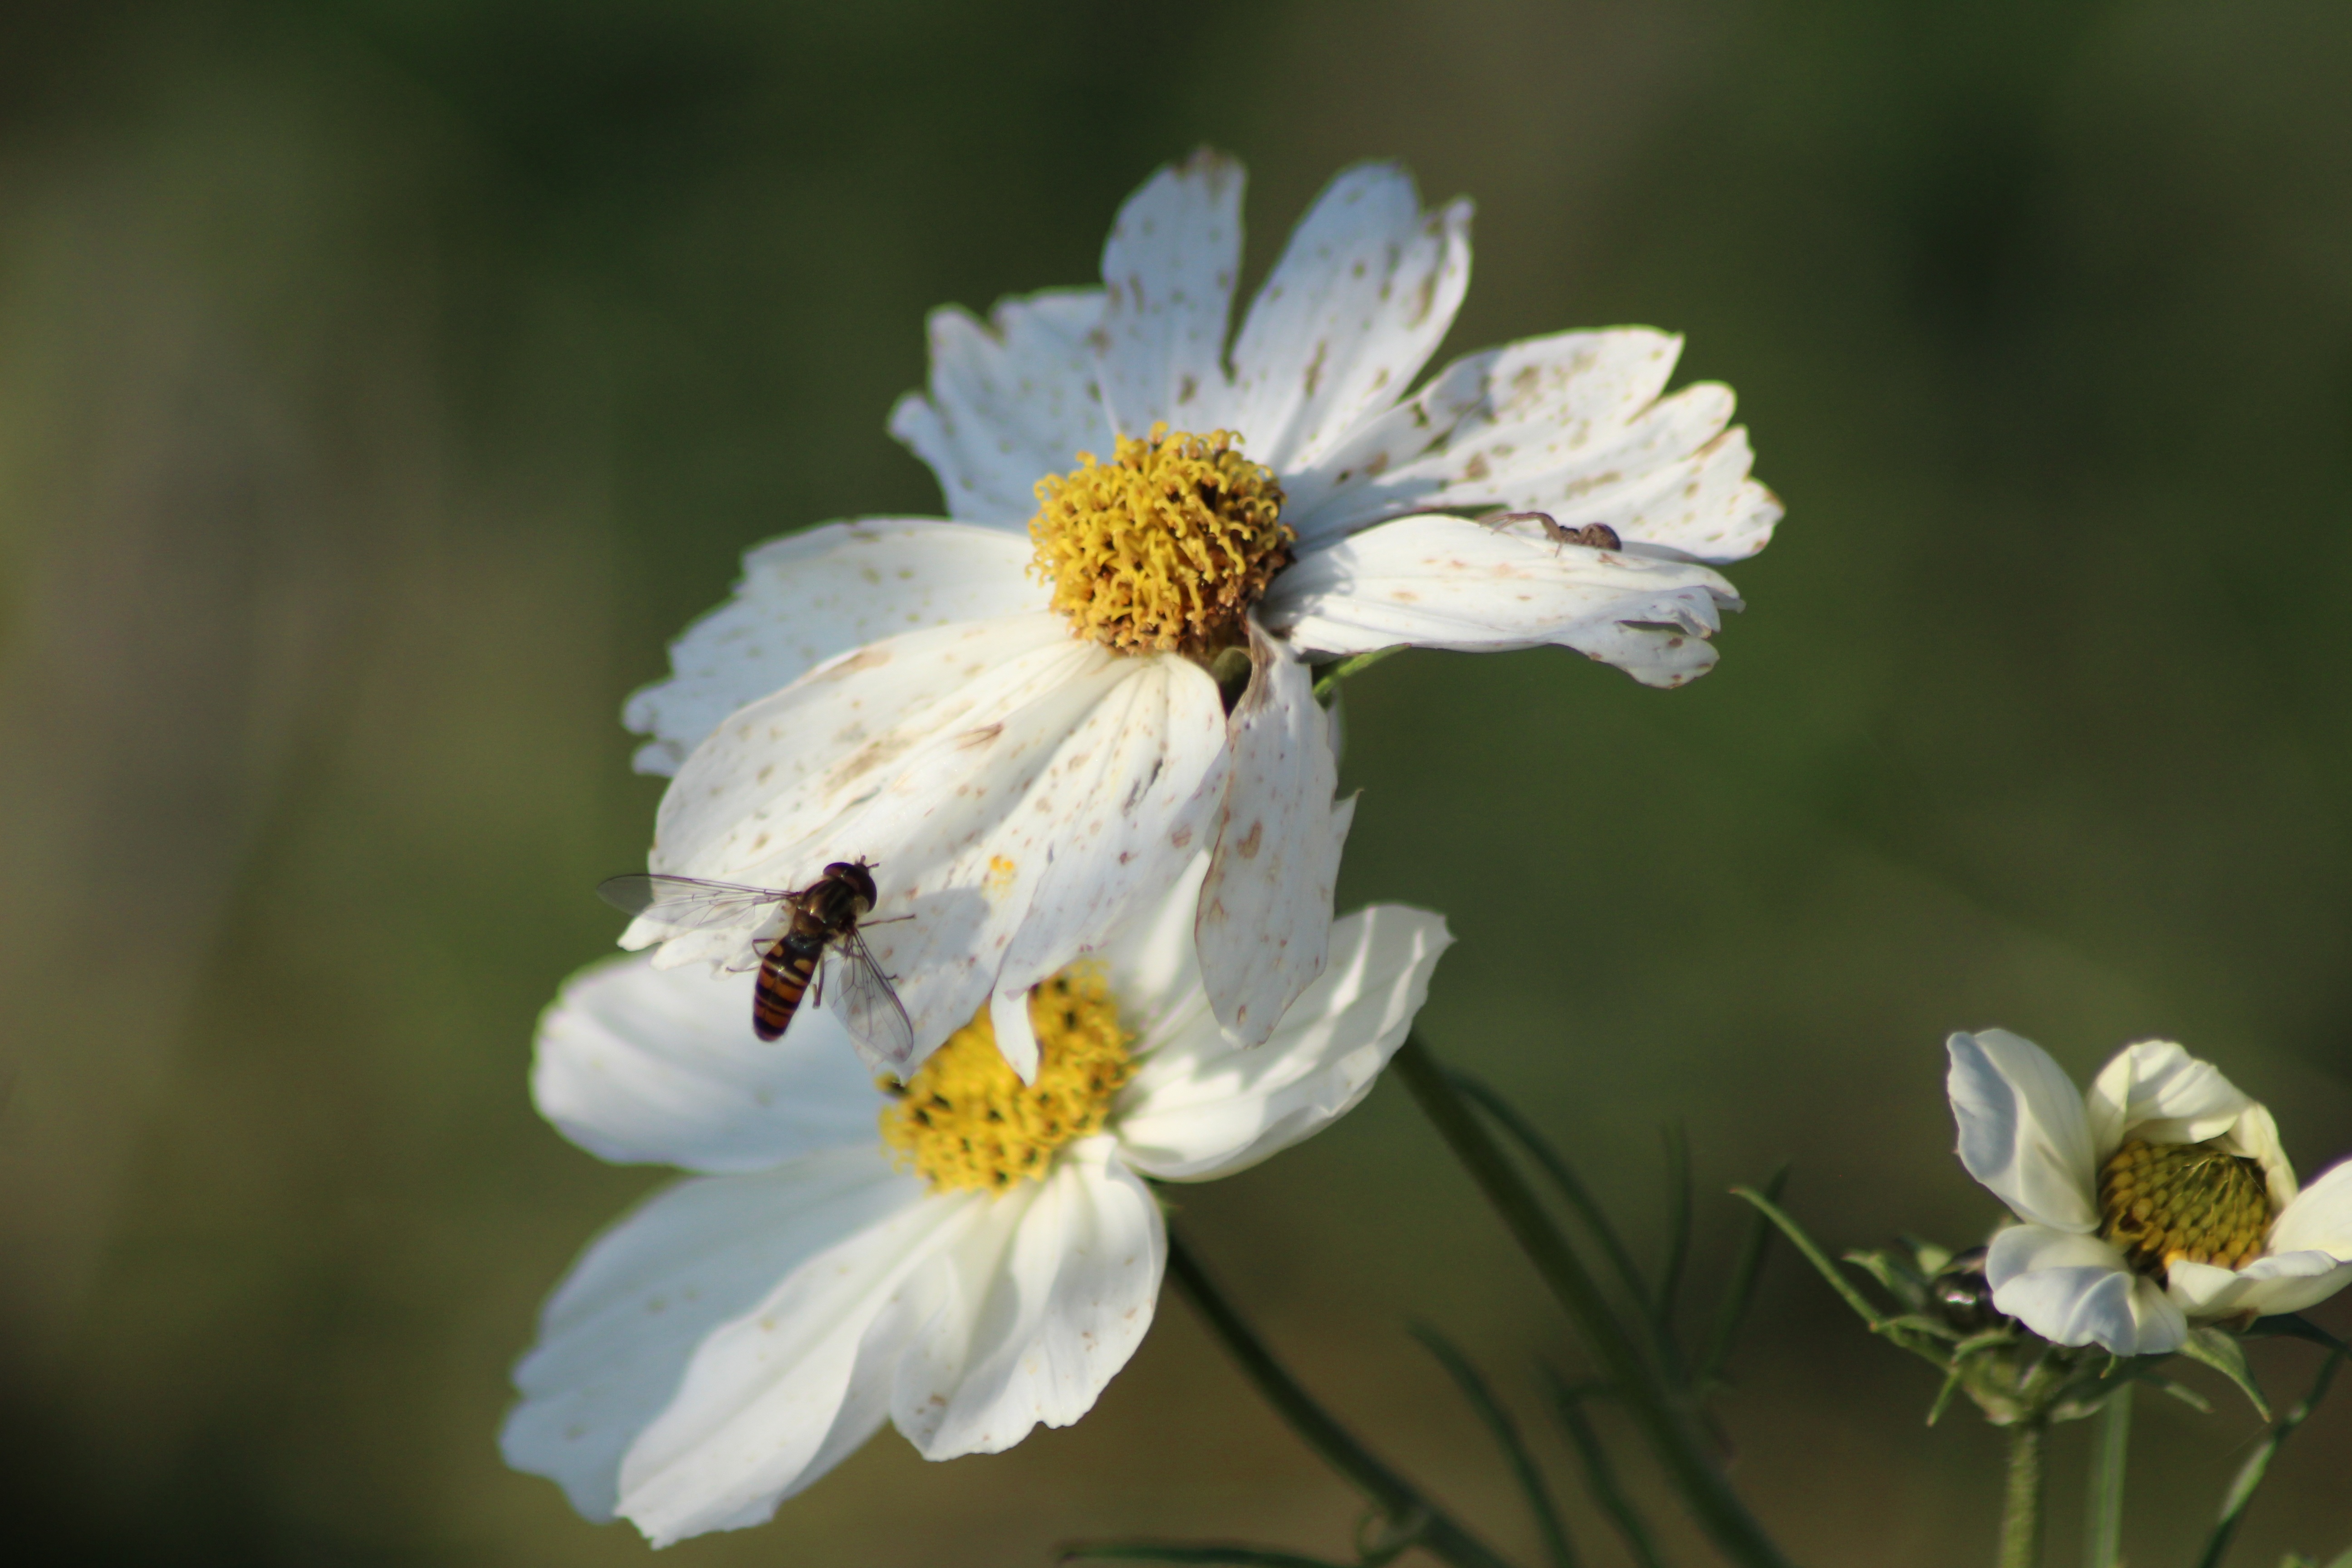
nature, blossom, plant, meadow, flower, petal, pollen, insect, macro, botany, garden, flora, fauna, invertebrate, wildflower, flowers, close up, bee, insects, nectar, macro photography, flowering plant, honey bee, daisy family, oxeye daisy, land plant, chamaemelum nobile, membrane winged insect, fleure